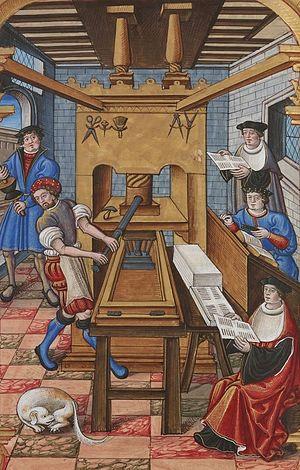
Imprimerie française du début du XVIème siècle
L'imprimerie est un ensemble de techniques permettant la reproduction en grande quantité, sur support matériel, d'écrits et d'illustrations, cela afin d'en permettre une distribution de masse. Généralement, on utilise des supports plans et la matière la plus utilisée est le papier ou le textile.
Cet article concerne les événements concernant les sciences et les techniques qui se sont déroulés durant le XVᵉ siècle :
Vienne est une commune située au sud-est de la France, au confluent du Rhône et de la Gère, en région Auvergne-Rhône-Alpes dans le département de l'Isère. Elle est avec La Tour-du-Pin, l'une des deux sous-préfectures du département.
Andreas Keller, plus connu sous le nom de Andreas Cellarius est un pasteur, surintendant et théologien luthérien né en 1503 à Rottenburg am Neckar, dans le Wurtemberg. Fils de Hans Keller, Bürgermeister de Rottenburg am Neckar, né en 1478. Andreas Cellarius est mort à Wildberg, dans la Forêt-Noire le 18 septembre 1562.
Un incunable est, par convention, un livre imprimé en Europe avant le 1ᵉʳ janvier 1501.
La cédille ‹ ◌̧ › est un diacritique de l'alphabet latin. Elle ne se place en français que sous la lettre c, autant sous une minuscule que sous une majuscule : ç, Ç. Elle est utilisée par plusieurs autres langues sous différentes lettres. On peut voir une certaine ressemblance avec le chiffre 5 dont la barre supérieure aurait été supprimée.
François Iᵉʳ est sacré roi de France le 25 janvier 1515 dans la cathédrale de Reims. Il règne jusqu’à sa mort en 1547. Fils de Charles d'Orléans et de Louise de Savoie, il appartient à la branche de Valois-Angoulême de la dynastie capétienne.
Le droit d’auteur est l’ensemble des droits dont dispose un auteur ou ses ayants droit, sur des œuvres de l’esprit originales et des droits corrélatifs du public à l'utilisation et à la réutilisation de ces œuvres sous certaines conditions.
L'histoire économique de la France s'écrit à partir de 476, lors de la « chute de l'Empire romain ».